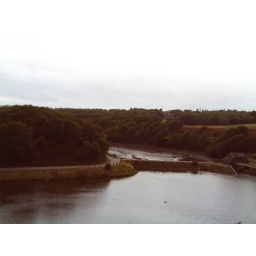
View from over the wall of the castle